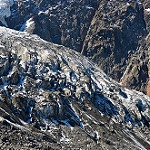
Scene: Outdoor